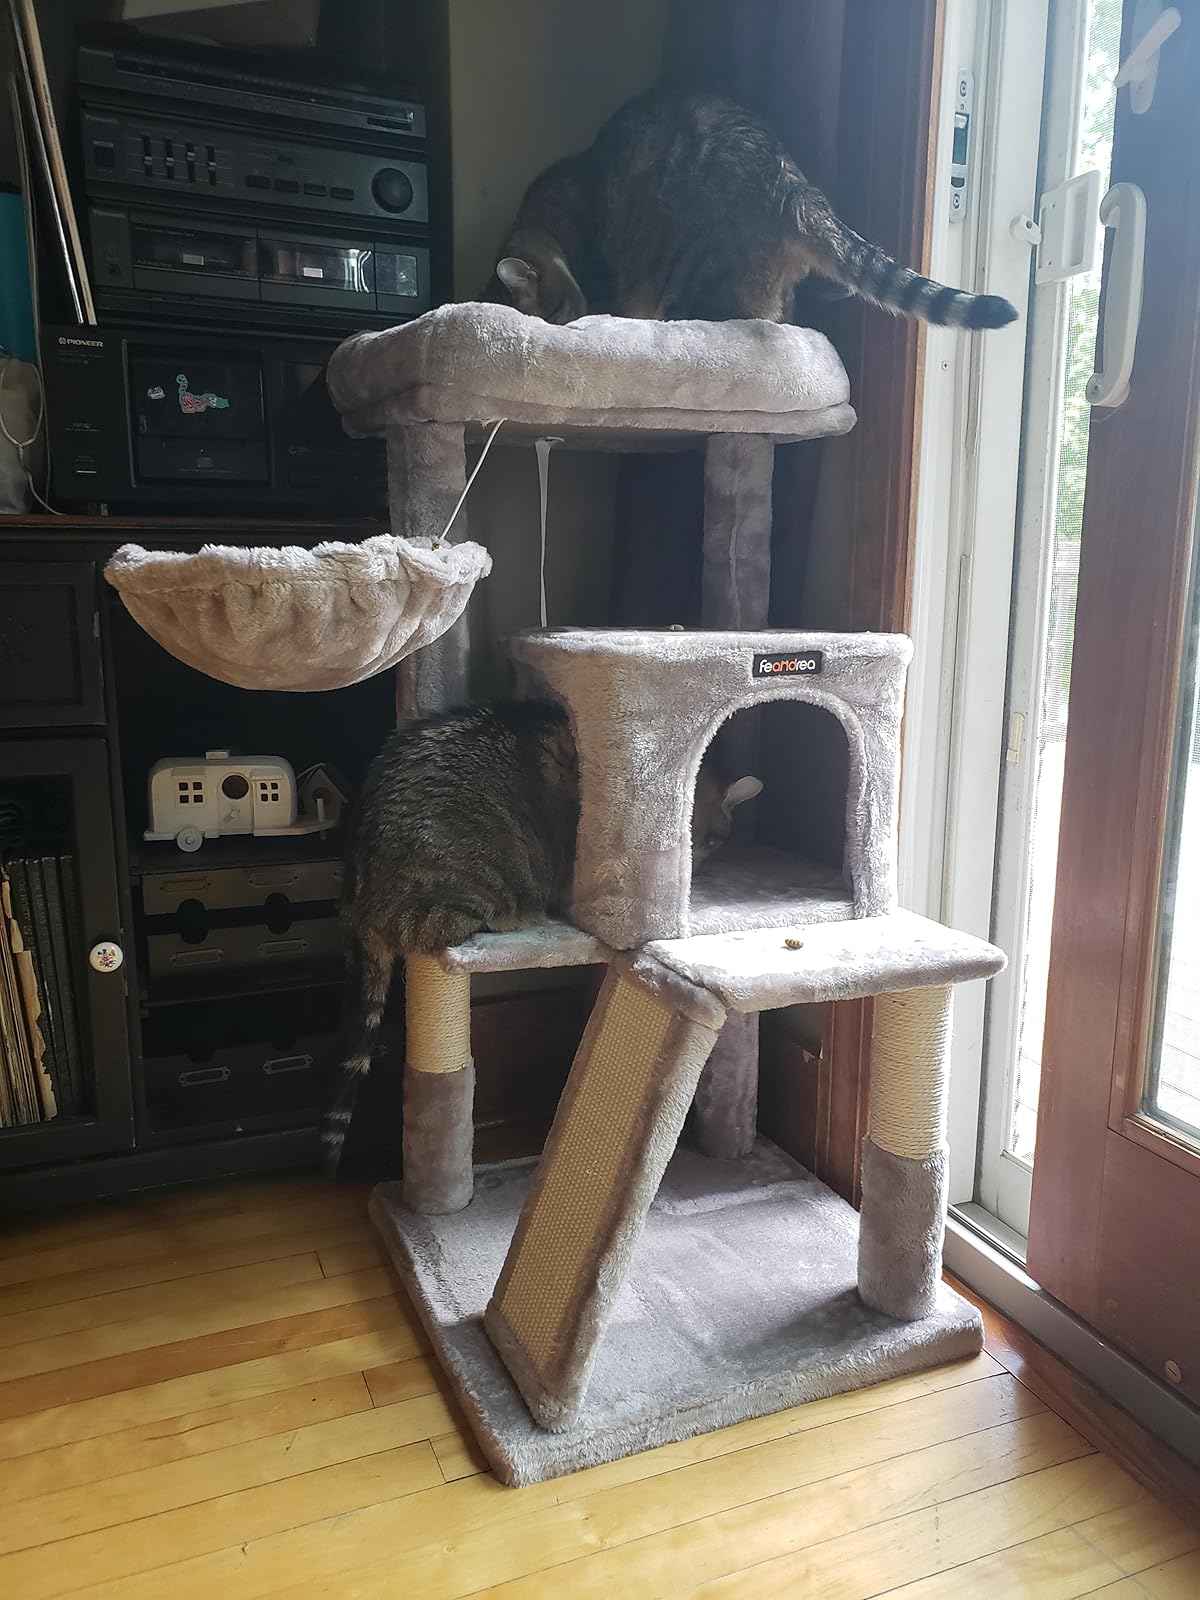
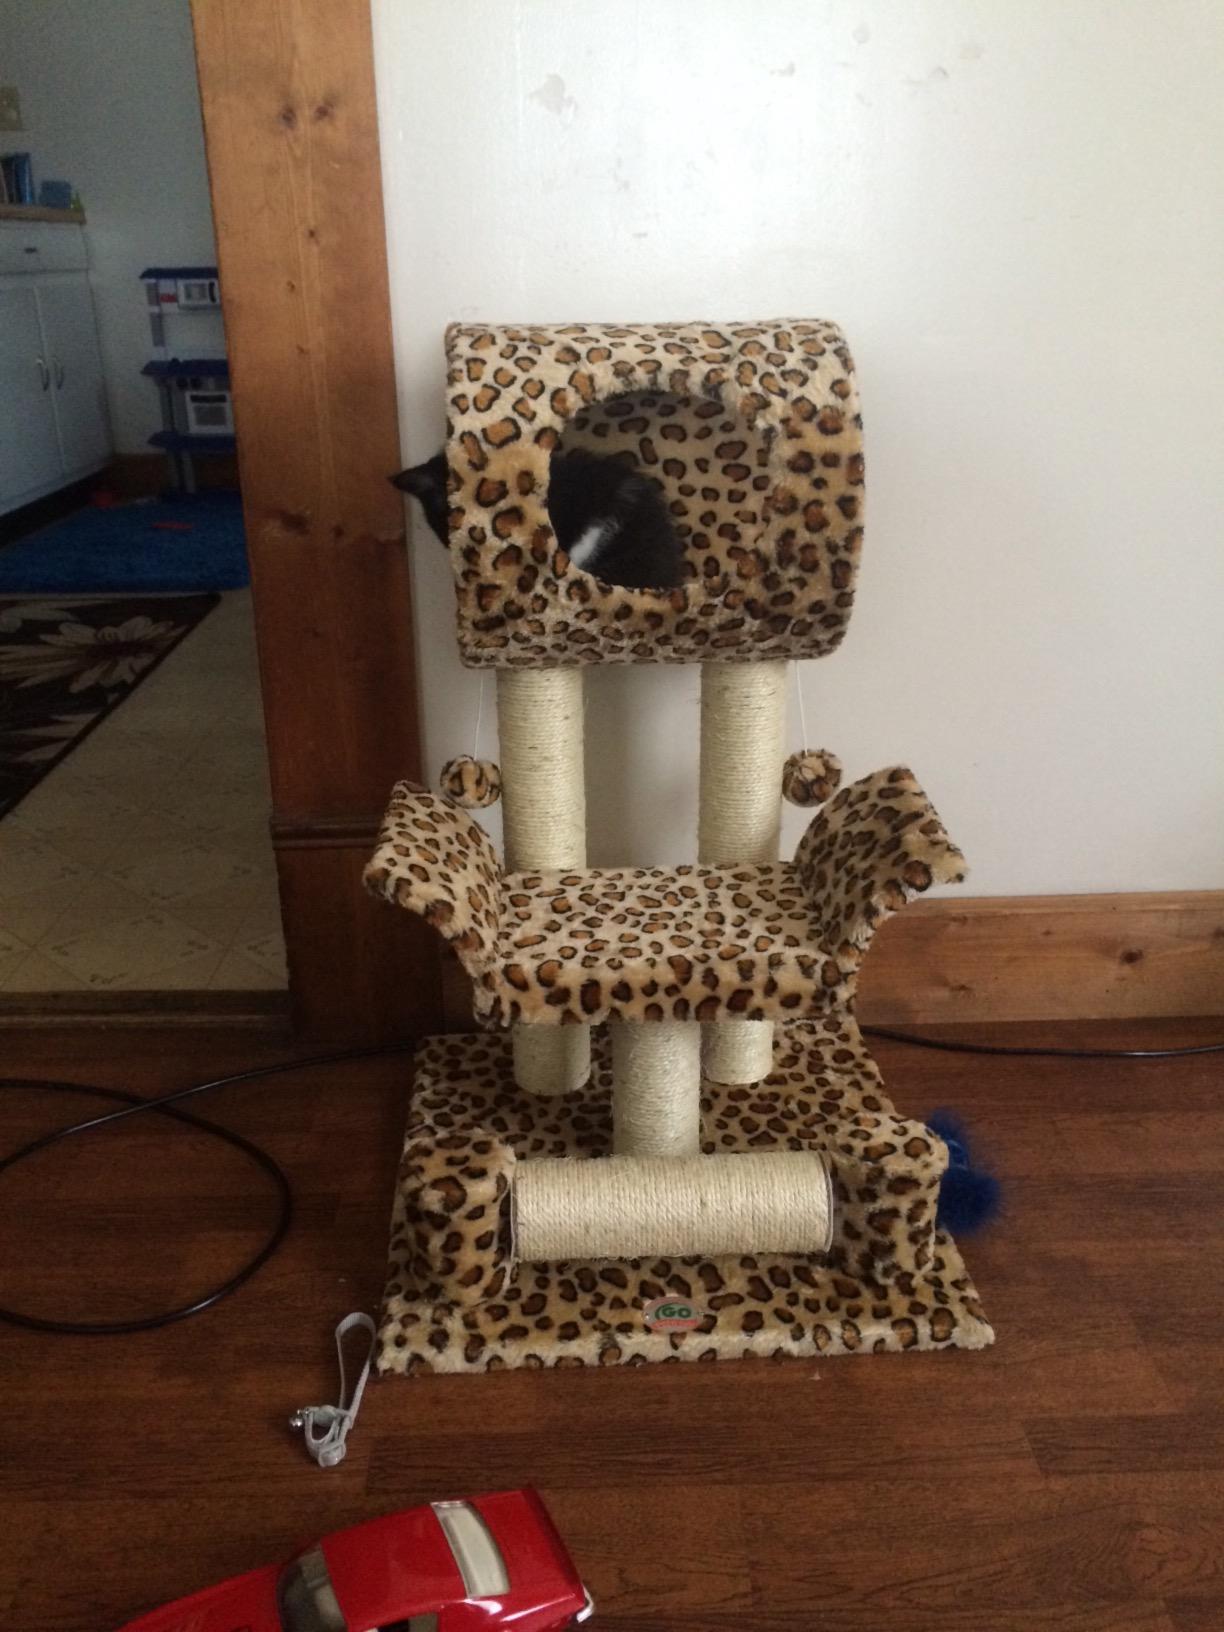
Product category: items_cat tree
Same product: no